Mike Roarke

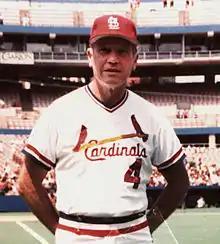
Roarke as the Cardinals' pitching coach in 1988

Michael Thomas Roarke (November 8, 1930 – July 27, 2019) was an American catcher and coach in Major League Baseball. During his playing days he threw and batted right-handed, stood tall and weighed .